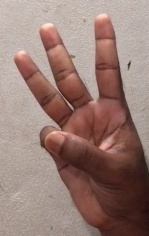
ASL sign: W